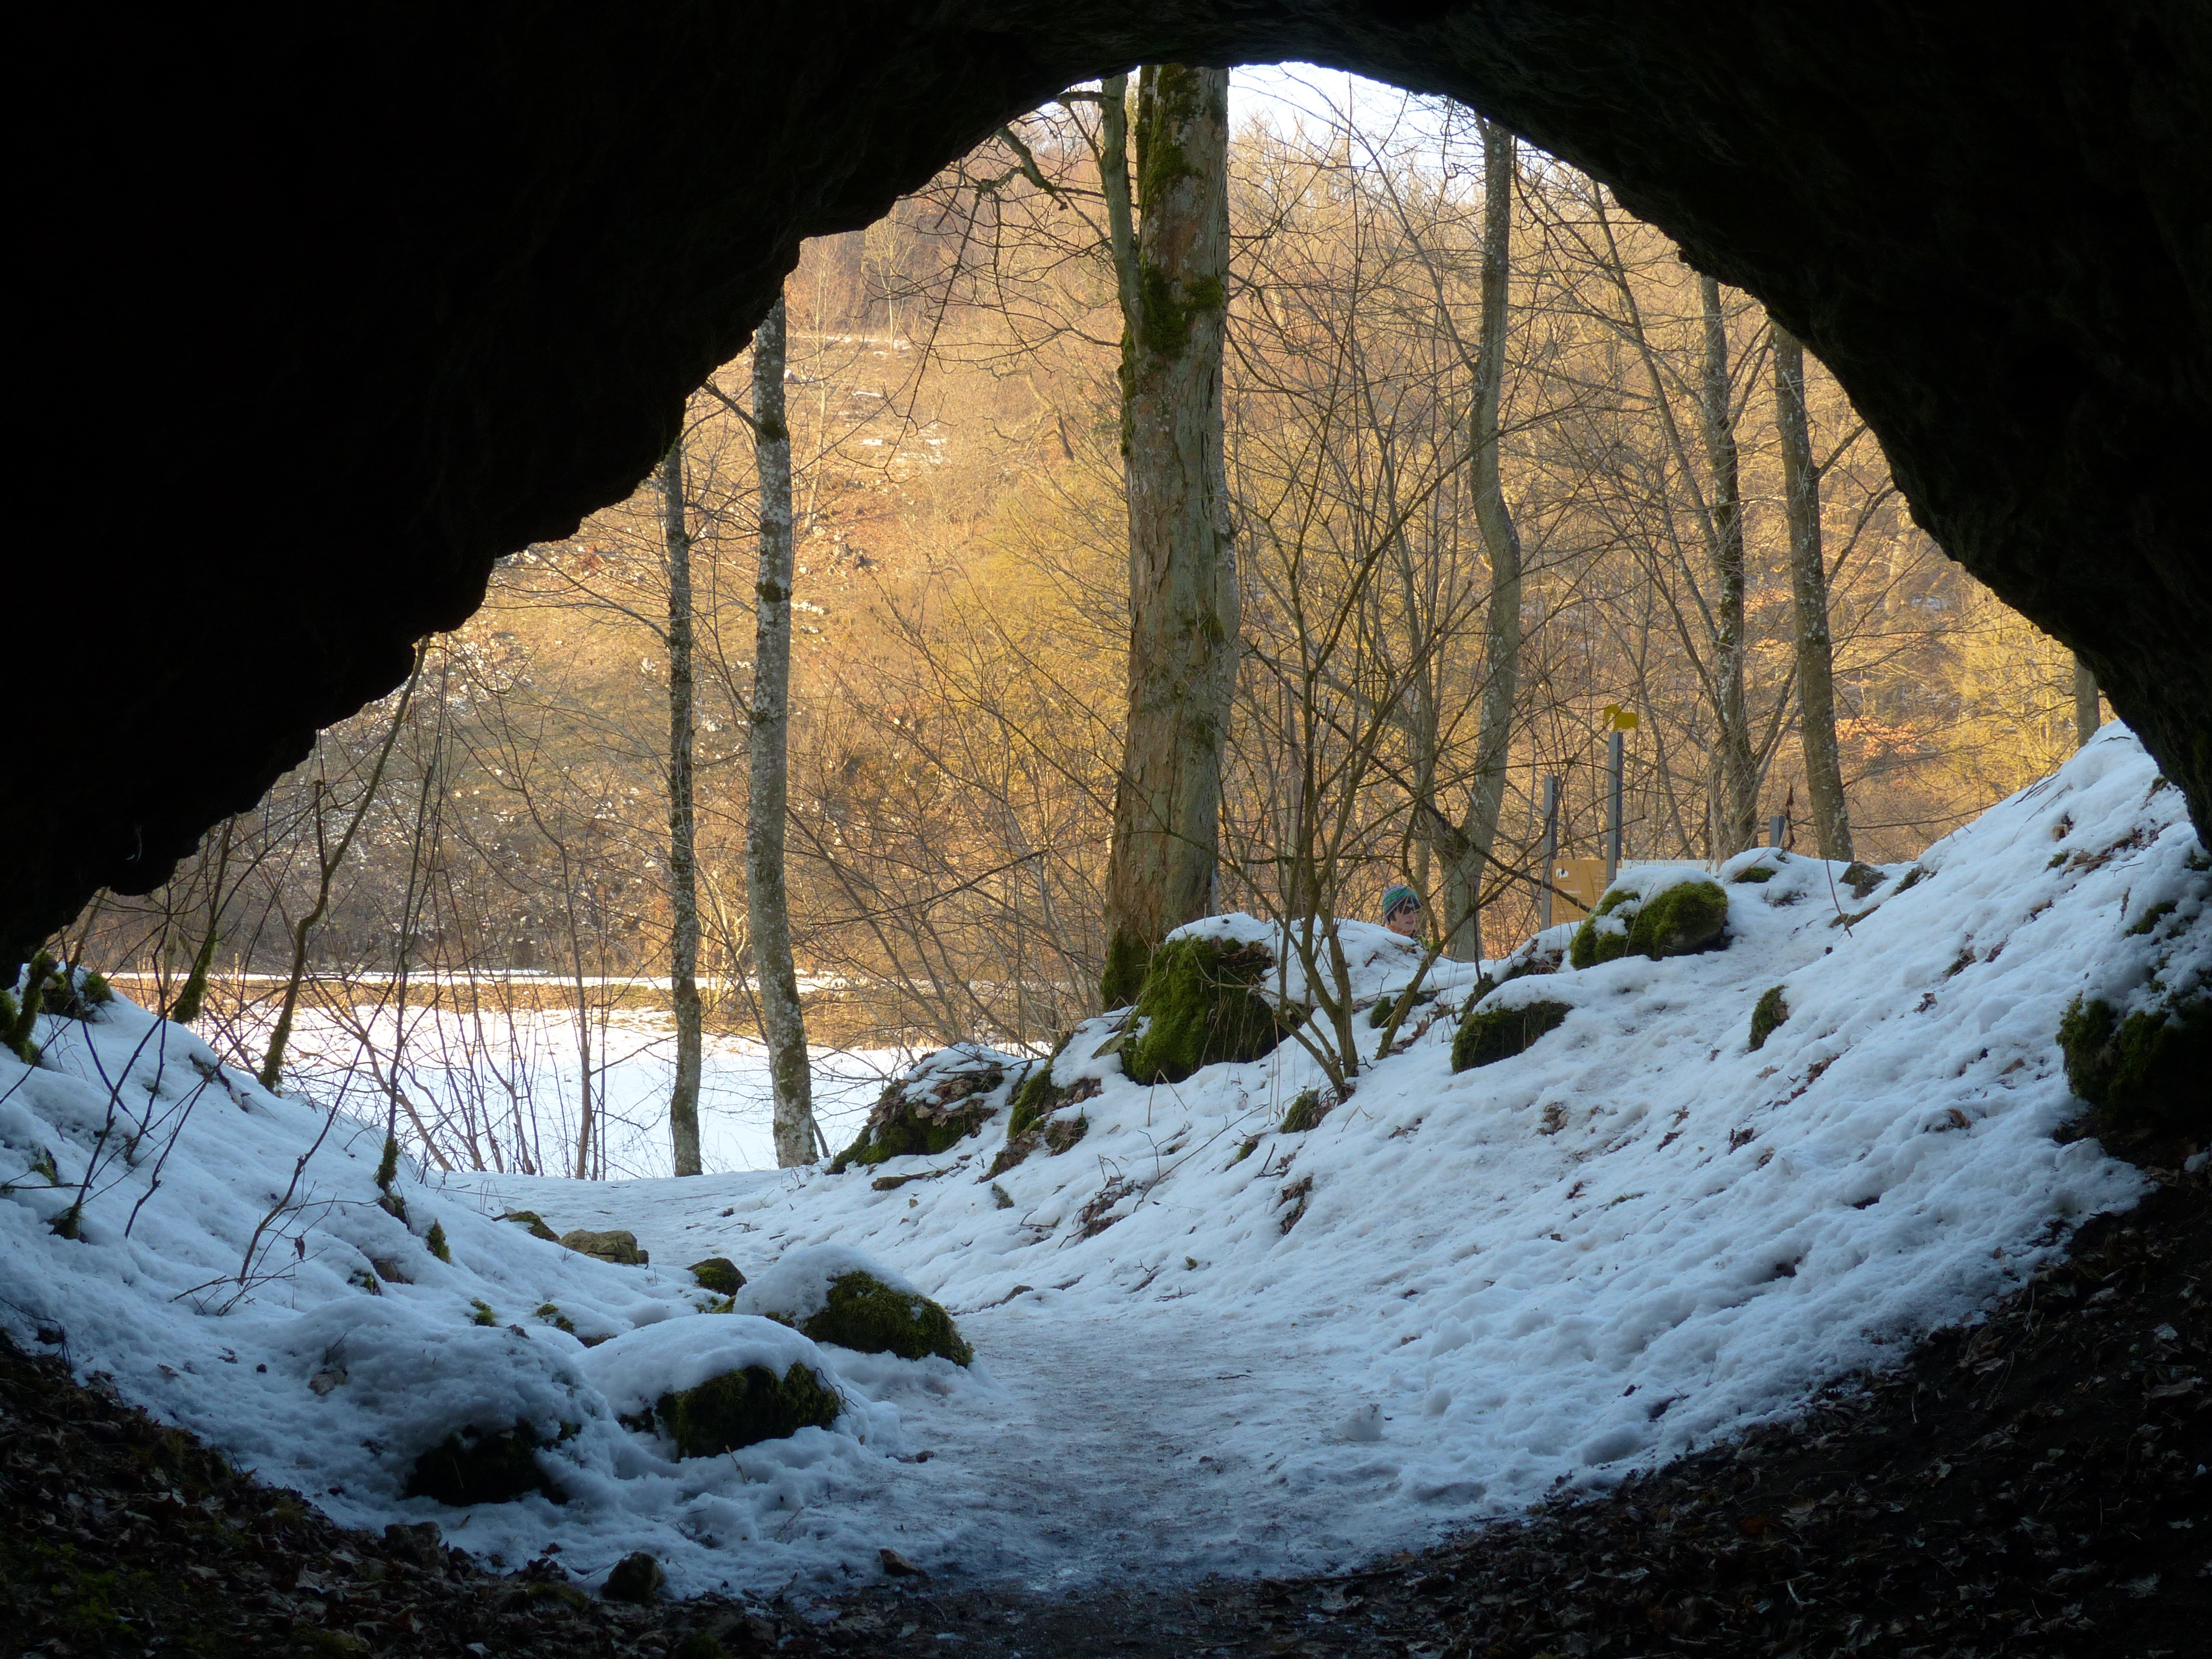
nature, rock, snow, winter, sunlight, profile, formation, ice, cave, reflection, weather, season, swabian alb, caves portal, cave's profile, cave entrance, karst cave, lonetal, hohlenstein, hohler stein, ace elfingen, bear's den